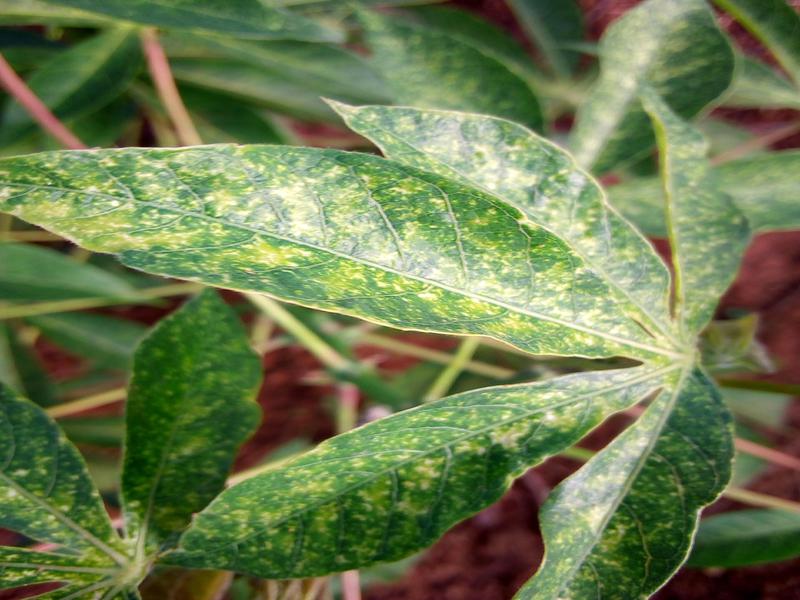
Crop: cassava
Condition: green_mottle